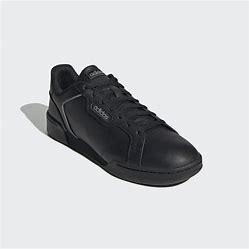
Brand: Adidas
Model: Roguera